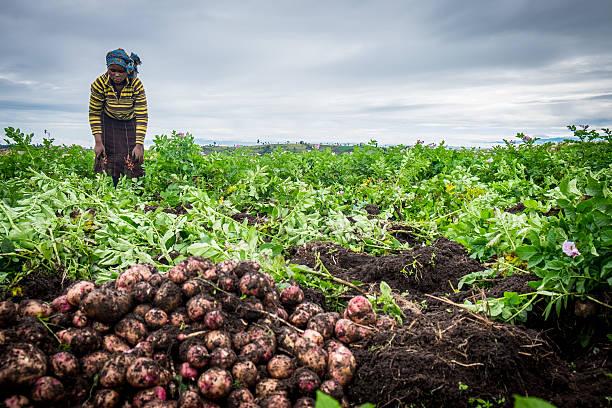
Kilimo cha biashara ambapo mwanamke yuko shambani anachimba viazi mviringo ambavyo baadaye hukusanywa na kusafirishwa kuelekea sokoni kuuzwa na yeye humsaidia kujiingizia kipato.